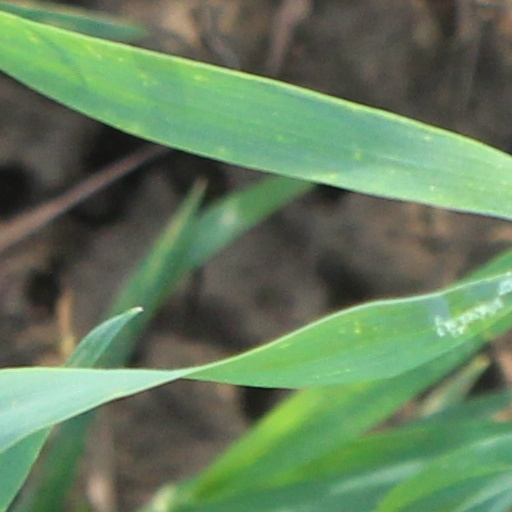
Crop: wheat